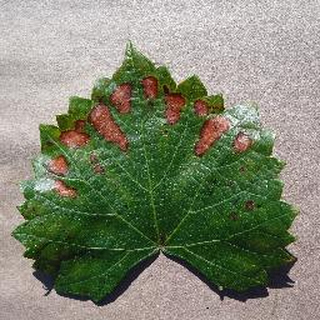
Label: grape_esca_black_measles